Pride parades in South Africa

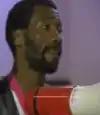
Simon Nkoli speaking at the first pride parade in 1990

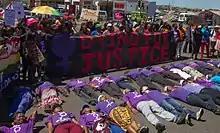
Soweto Pride 2012 participants protest against violence against lesbians with a "Dying for Justice" banner and T-shirts which read "Solidarity with women who speak out".

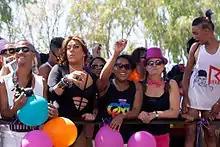
Cape Town Pride 2014

The Gay and Lesbian Organisation of the Witwatersrand (GLOW) was founded by gay anti-apartheid activist Simon Nkoli in 1988. The first South African pride parade was held towards the end of the apartheid era in Johannesburg on 13 October 1990, the first such event on the African continent. The first event attended by 800 people was initiated and organised by GLOW, and the crowd was addressed by Nkoli, Donné Rundle, Beverly Ditsie, Edwin Cameron and gay Dutch Reformed Church minister Hendrik Pretorius. In his speech, Nkoli said: